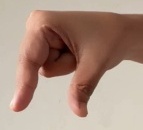
ASL sign: Q